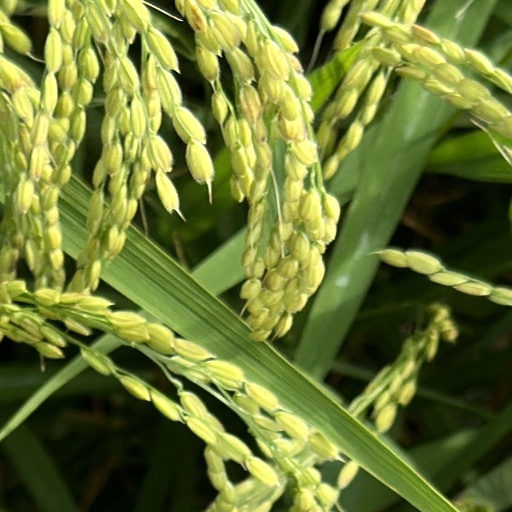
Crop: rice